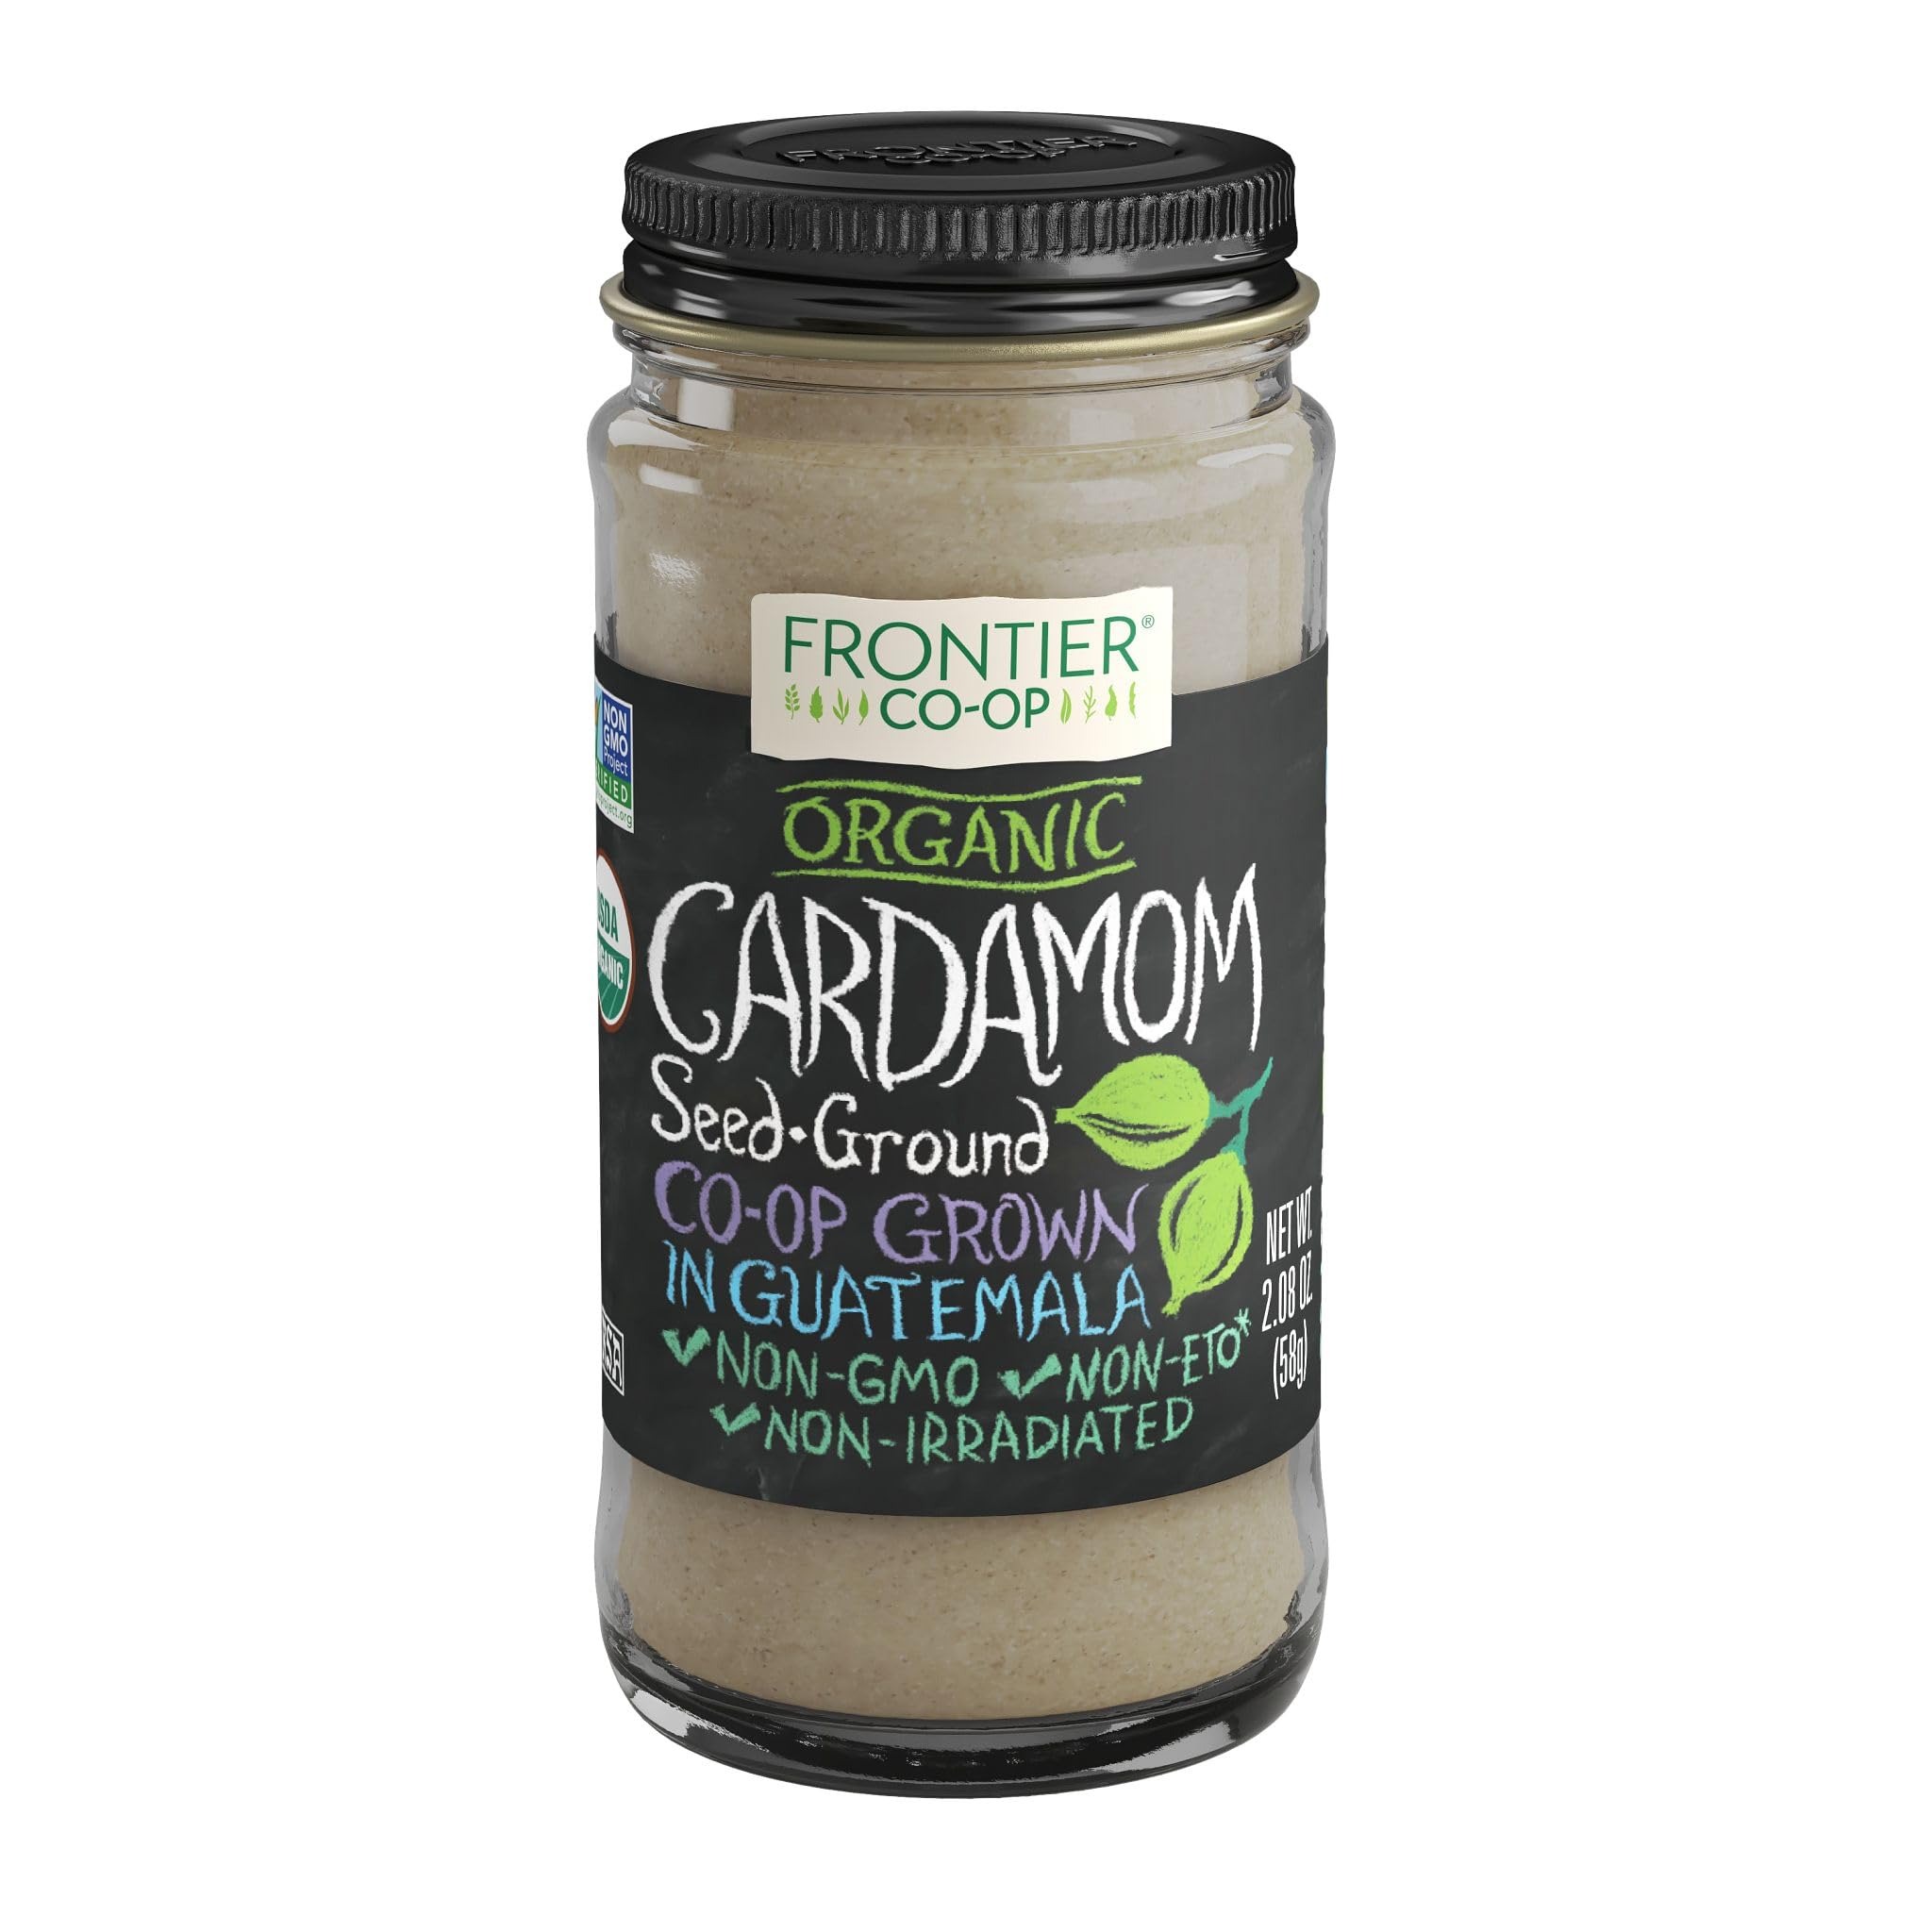
Item Name: Frontier Natural Products Cardamom, Og, Ground, 2.08-Ounce
Bullet Point 1: A bottle of 2.08-ounce of ground cardamom
Bullet Point 2: All-natural and certified organic
Bullet Point 3: Freshness dated and non-irradiated
Value: 2.08
Unit: Ounce

Price: 12.08